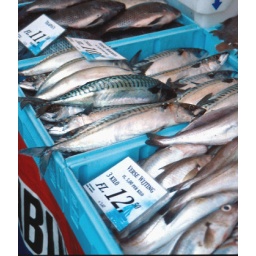
Fresh fish for sale at street market in Holland. Photo by Melanie Martinez